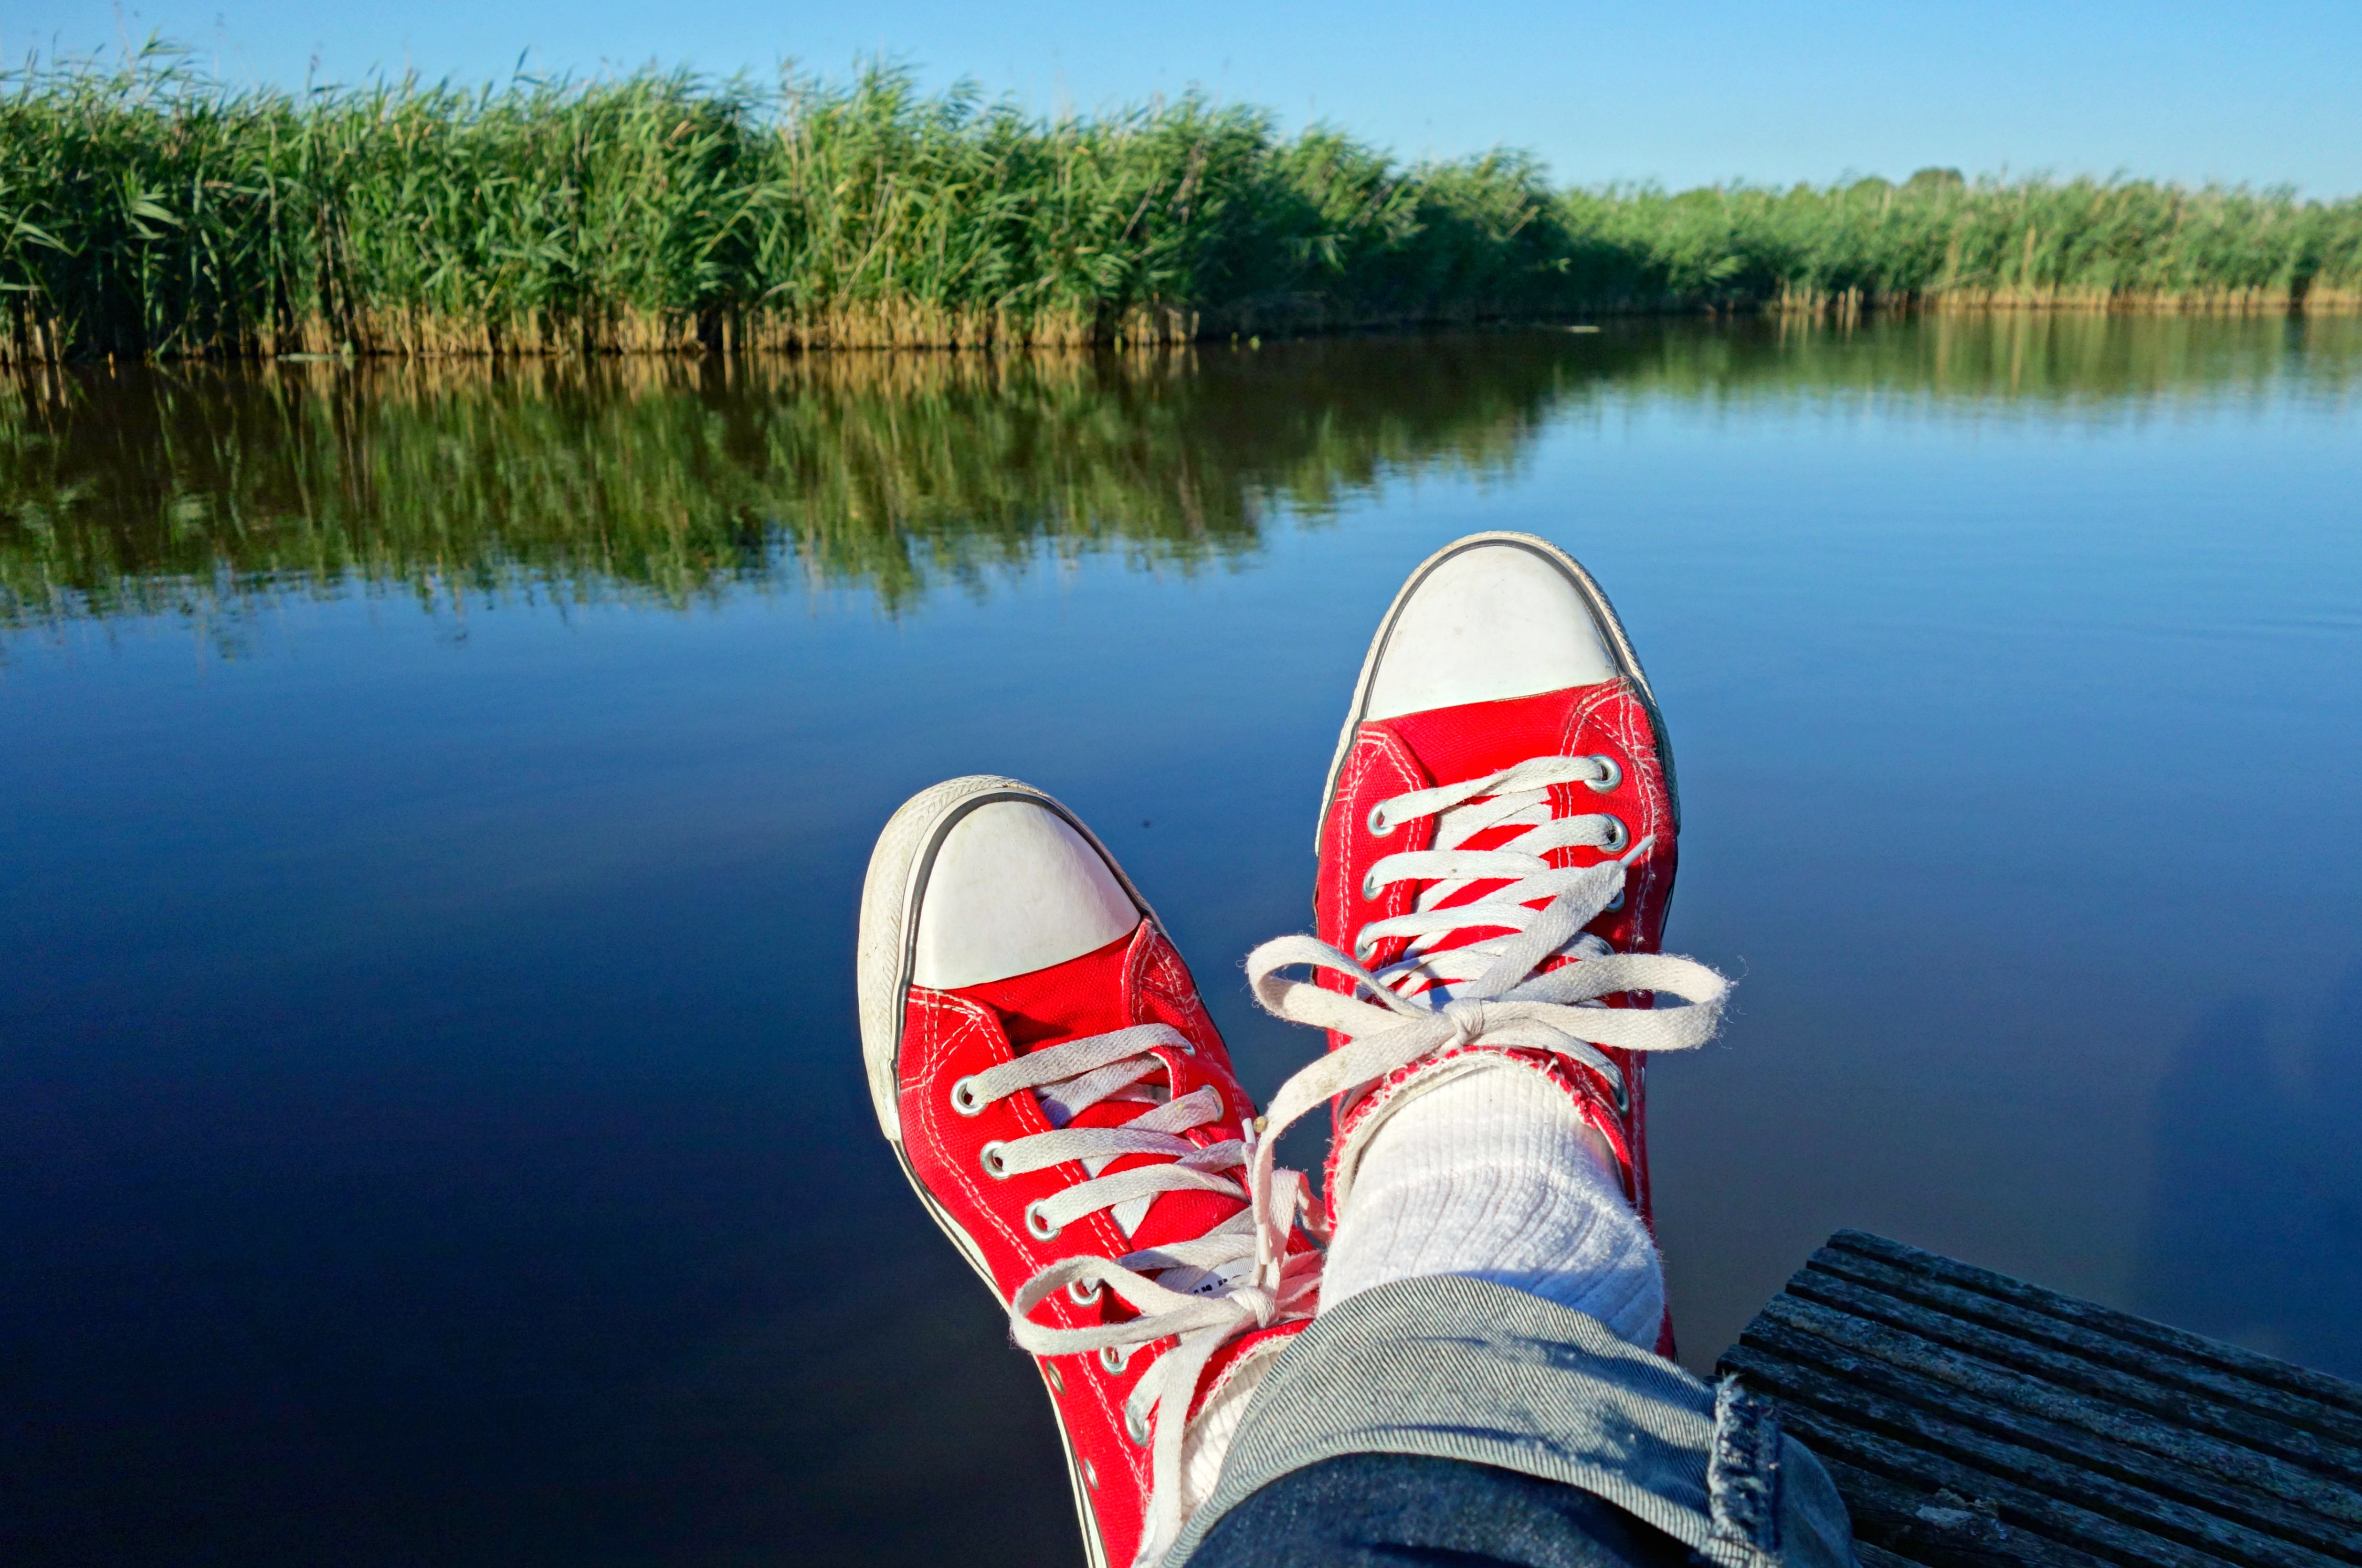
water, person, people, boat, feet, female, paddle, reflection, vehicle, sitting, fashion, jetty, leisure, sports equipment, relaxing, shoes, boating, legs, sneakers, reeds, fashion model, rushes, crossed feet